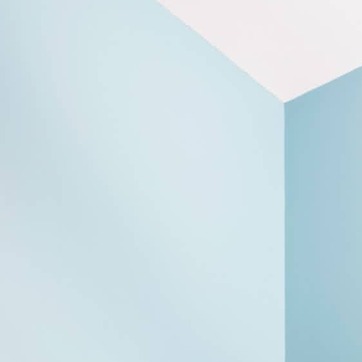
Material: painted